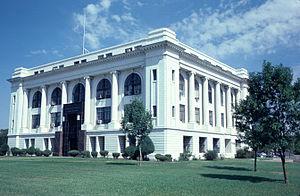
La ville de Great Bend est le siège du comté de Barton, situé dans le Kansas, aux États-Unis.
Le comté de Barton est l’un des 105 comtés de l’État du Kansas, aux États-Unis. Fondé le 26 février 1867, il a été nommé en hommage à Clara Barton, première présidente de la Croix-Rouge américaine.